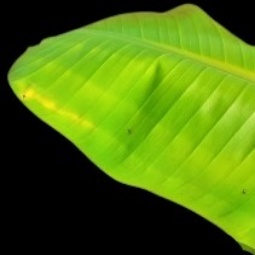
Label: Sulphur